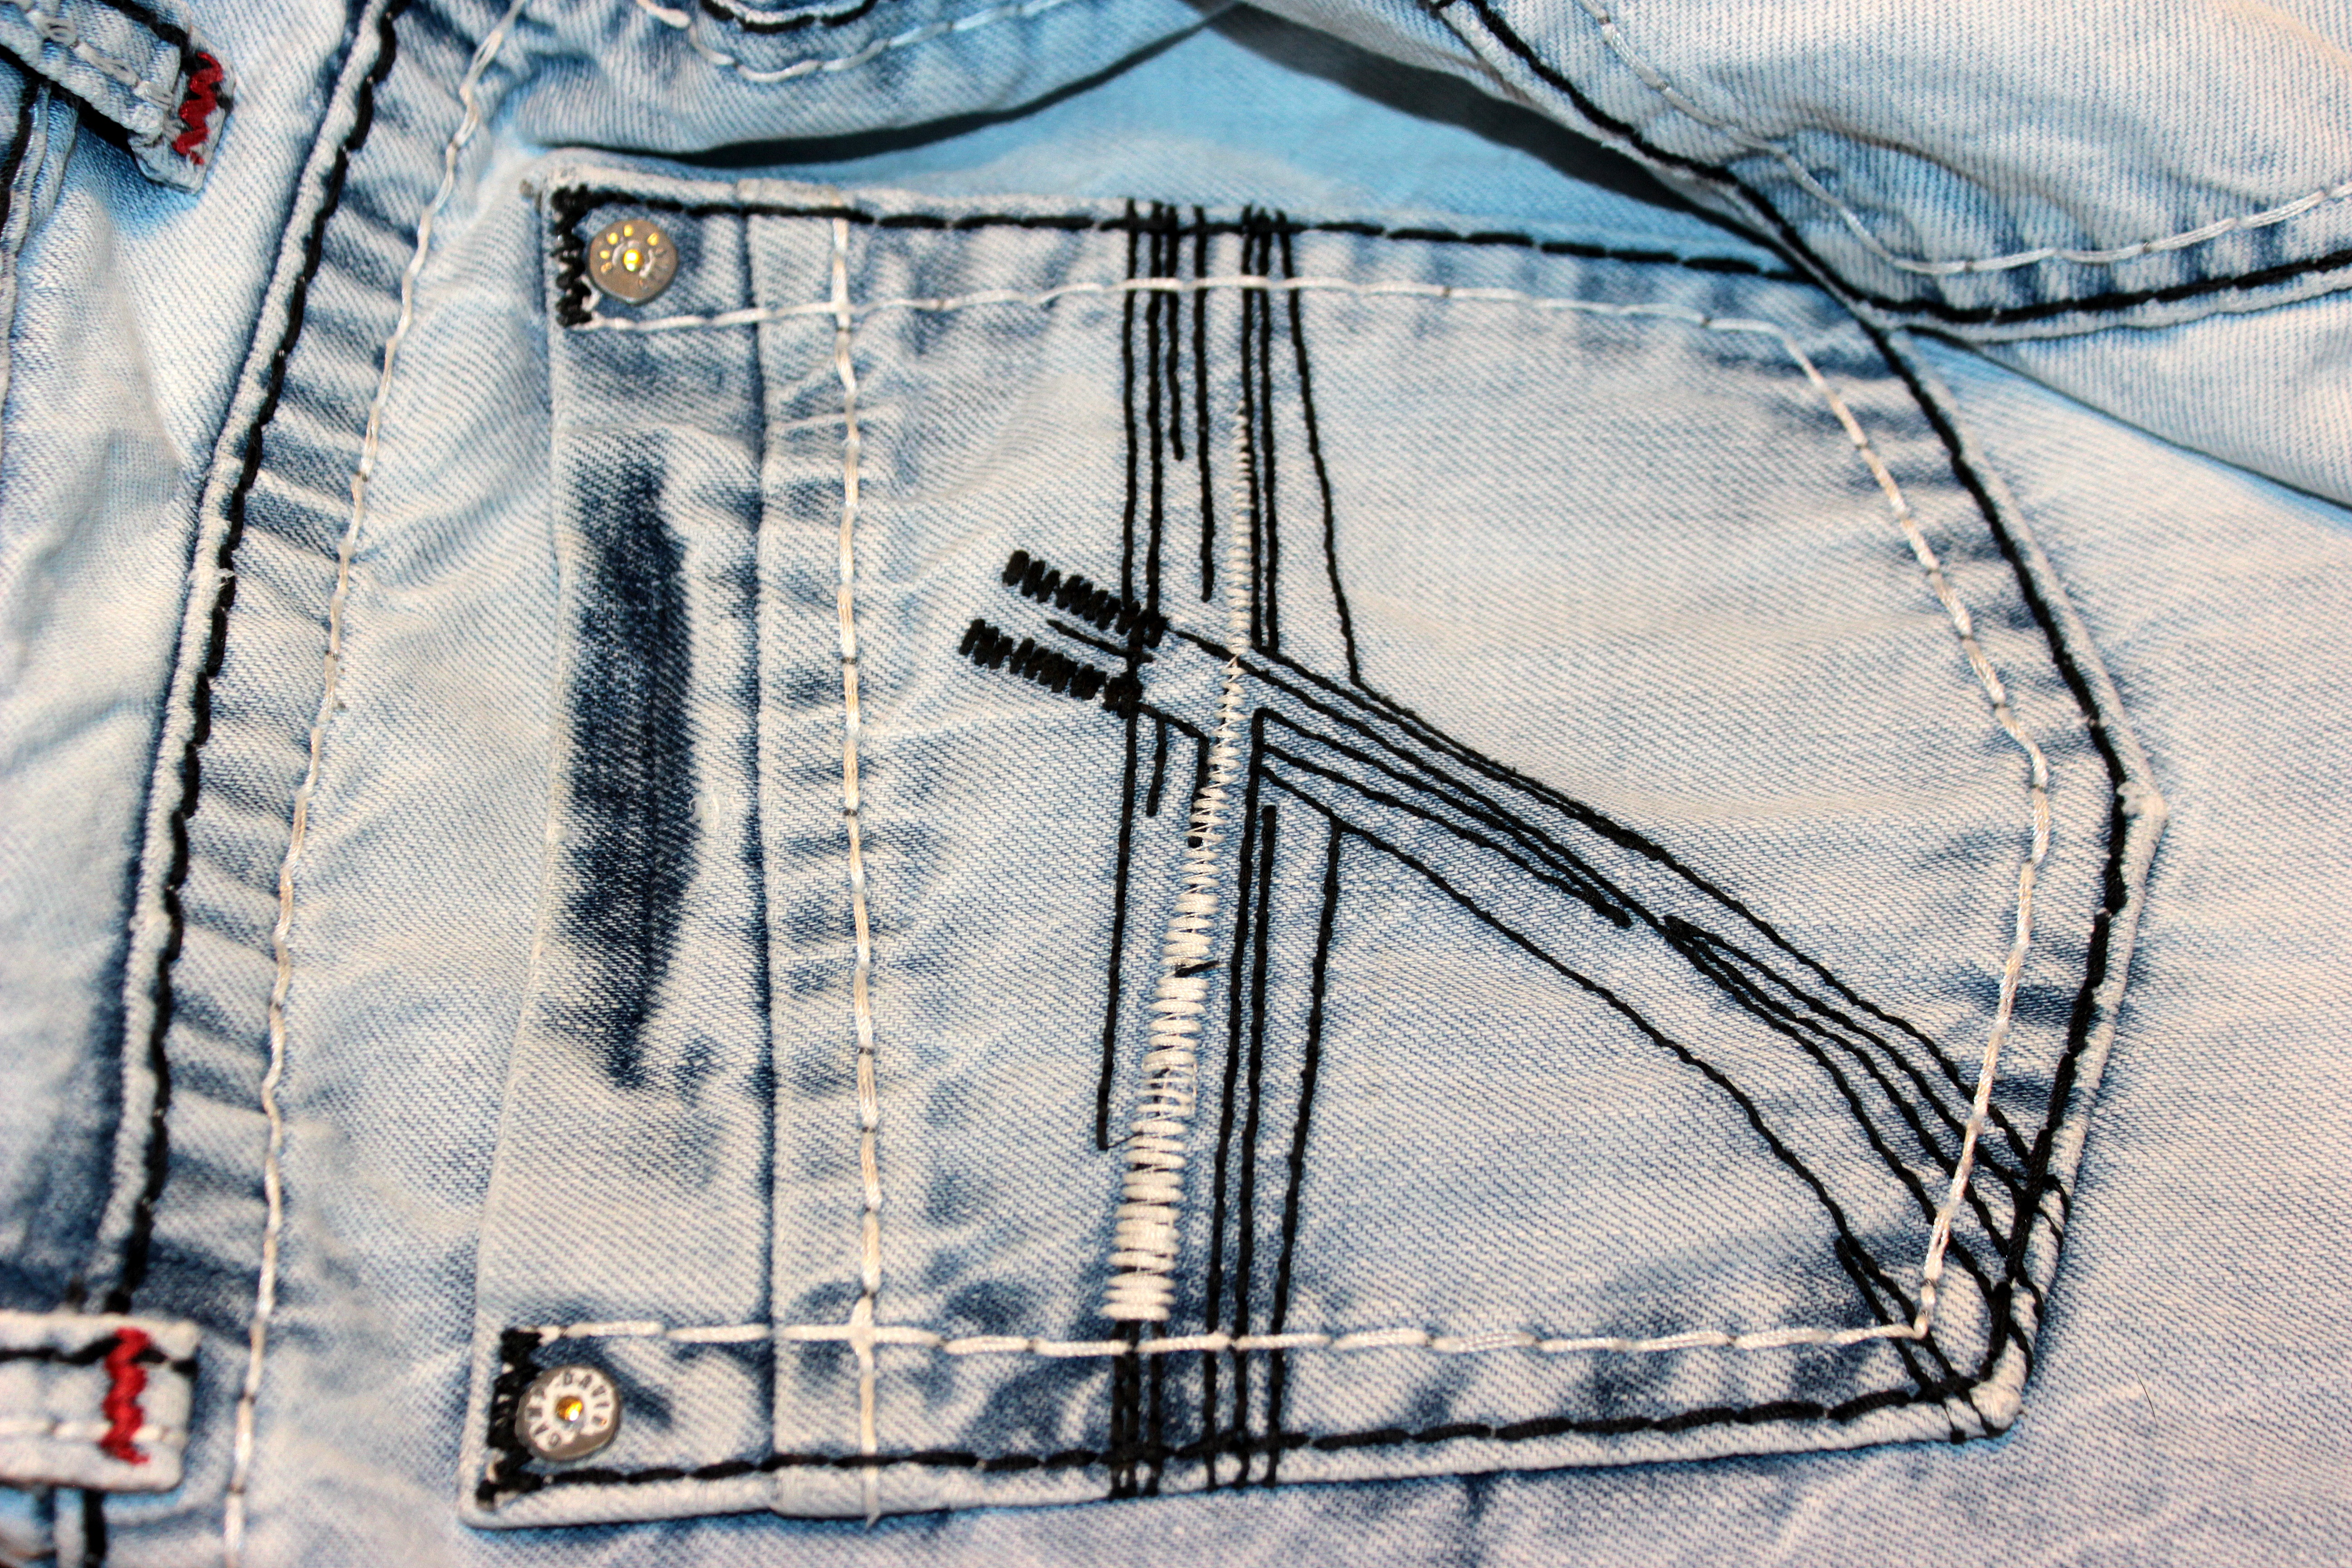
pattern, jeans, clothing, plaid, material, denim, textile, design, ornaments, rivet, bags, stitched, tartan, back pockets, belt loops, bright jeans